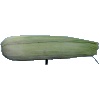
Label: Corn Husk 1